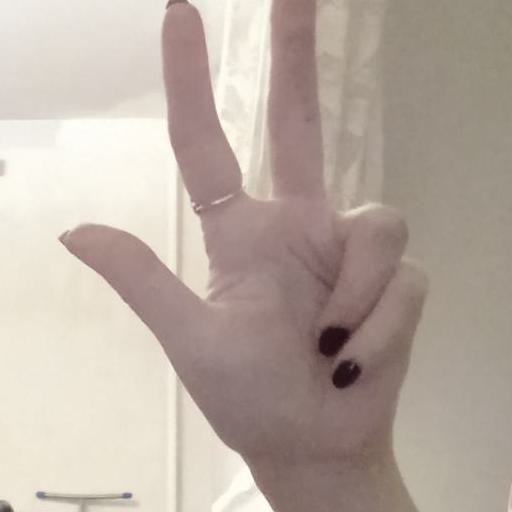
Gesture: three2